Lefty Grove

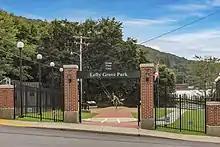
Lefty Grove Memorial from Main Street

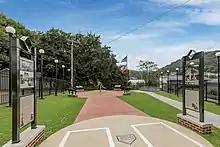
Lefty Grove Memorial looking from home plate

Grove retired in 1941 with a career record of 300–141. His .680 lifetime winning percentage is eighth all-time; however, none of the seven men ahead of him won more than 236 games. His lifetime ERA of 3.06, when normalized to overall league ERA and adjusted for the parks in which Grove played during his career, is fifth all-time among pitchers with at least 1,000 innings pitched (behind Mariano Rivera, Clayton Kershaw, Jim Devlin, and Pedro Martínez) at 48 percent better than average.